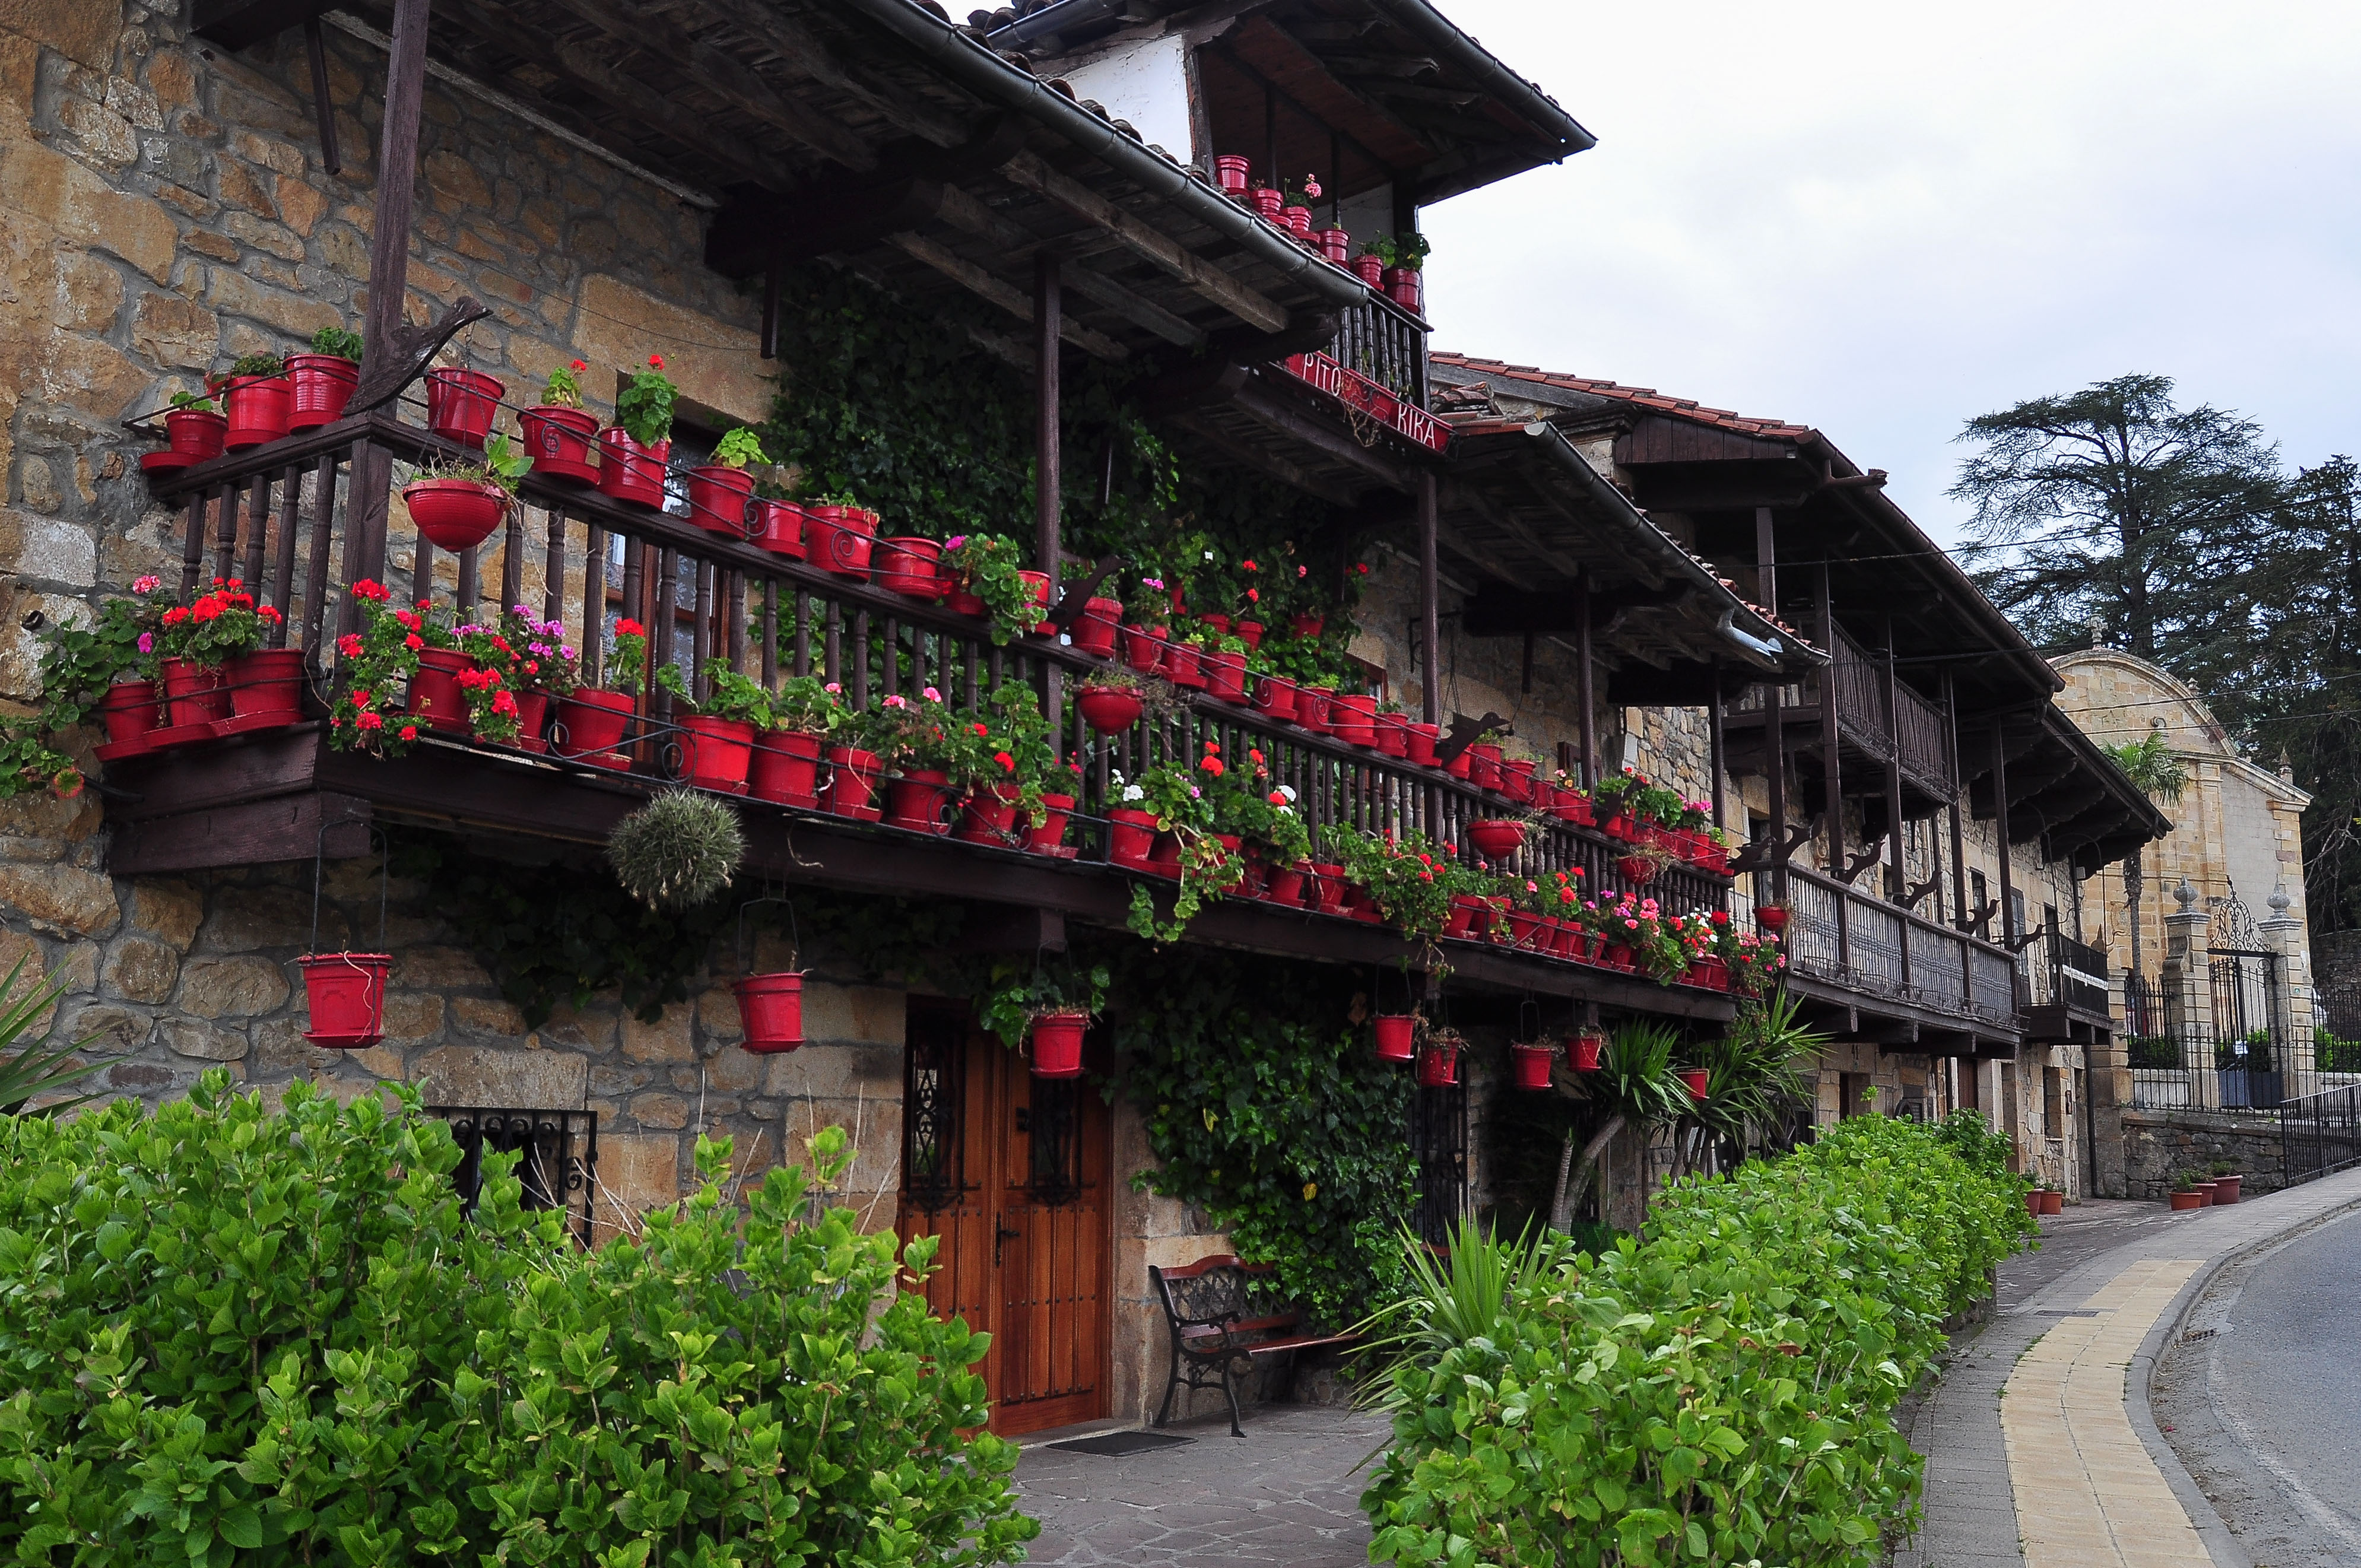
flower, town, restaurant, spain, temple, shrine, cantabria, espana, nikond90, paisajeslandscape, villacarriedo, human settlement